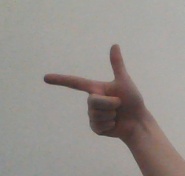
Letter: yaa